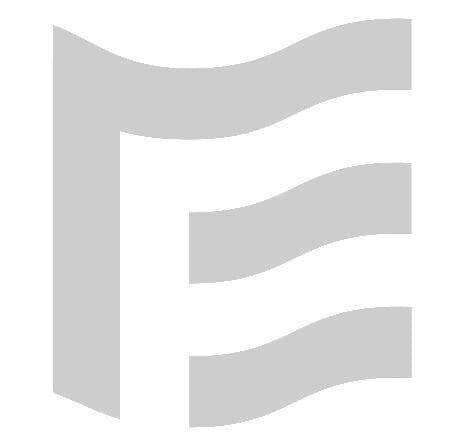
S1-LA-01331701
WHEEL BLOWER 10X9 CW 1/2 BORE CNCV DD10-
Brand: YORK PARTS
Category: Home & Garden > Lawn & Garden > Outdoor Power Equipment Accessories > Lawn Mower Accessories